Fire Emblem Echoes: Shadows of Valentia

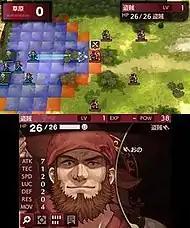
Screenshot of a battle in "Fire Emblem Echoes", showing a player unit attacking an enemy unit. The basic mechanics of the battle system are all displayed.

"Fire Emblem Echoes: Shadows of Valentia" is a tactical role-playing game in which players command two armies on opposite sides of a war on the continent of Valentia. There are two difficulty settings (Normal and Hard) and two modes that dictate the fate of characters that fall in battle. In Classic Mode, a fallen unit is subject to permanent death, a recurring mode in the "Fire Emblem" series that removes fallen characters from the rest of the game (though it is possible in "Echoes" to revive fallen units a limited number of times). Casual Mode enables units to be revived at the end of a battle. The player navigates Valentia using a world map, going to different story-based and optional locations. Environments are split between battle maps similar to earlier "Fire Emblem" games, towns which can be explored to find friendly non-playable characters who run shops, and dungeons that the player can explore. Encountering an enemy on the world map or in dungeons will trigger a battle.